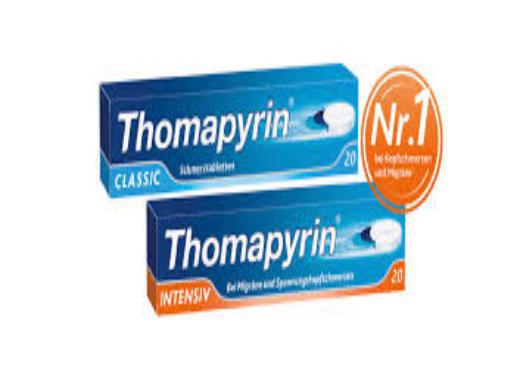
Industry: Medical